Nurses' Memorial Chapel

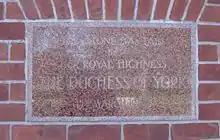
The foundation stone shows the name of the Duchess of York, but her husband stood in for her as she was ill that day

Sibylla Maude and Mabel Thurston, both former matrons of Christchurch Hospital, first thought of a chapel at the hospital. Rose Muir, the matron from 1919 to 1936, wrote to the hospital board in July 1924 reiterating the need for a chapel. This request was approved in principle in January 1925. The hospital board provided the land and paid for the foundation and the basement, and was in turn granted the use of the basement. The Ministry of Health did not permit the hospital board to fund any other part of the building, and the government did not provide any of the funds either, but suggested that the public should fund the chapel. A fundraising campaign commenced in November 1925.